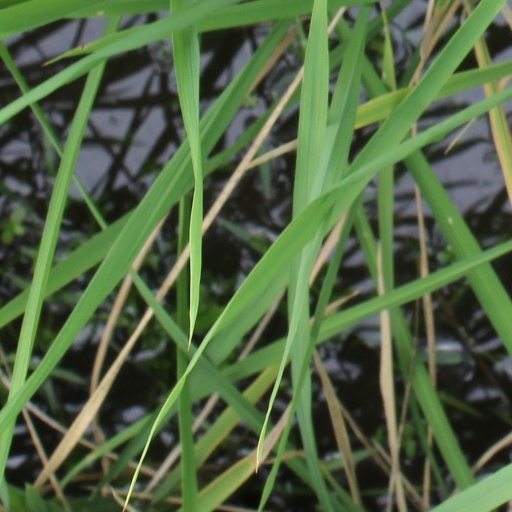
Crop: rice